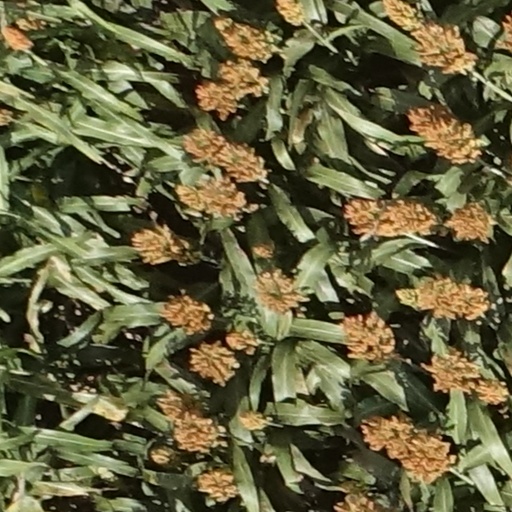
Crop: sorghum